Beaconsfield railway station, Melbourne

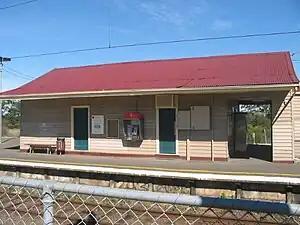
Southbound view of the station building, April 2006

Beaconsfield railway station is a commuter railway station on the Pakenham line, which is part of the Melbourne railway network. It serves the south-eastern suburb of Beaconsfield, in Melbourne, Victoria, Australia. Beaconsfield station is a ground-level unstaffed station, featuring an island platform. It opened on 1 December 1879.